Home (sports)

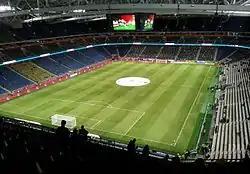
Friends Arena (in Solna, Sweden) from inside.

In sports, home is the place and venue identified with a sports team. Most professional teams are named for, and marketed to, particular metropolitan areas; amateur teams may be drawn from a particular region, or from institutions such as schools or universities. When they play in that venue, they are said to be the "home team"; when the team plays elsewhere, they are the "away", "visiting", or "road" team. Home teams wear home colors.